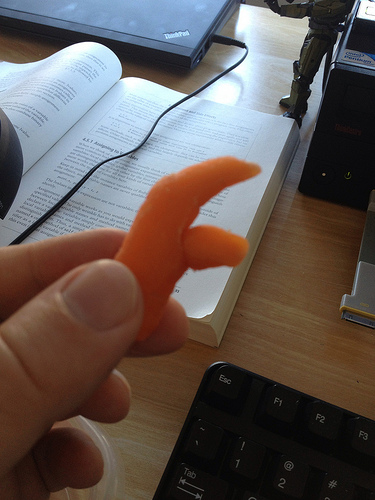
question: 人は何人いますか？
answer: 1人

question: 手に持っている物は何色ですか？
answer: オレンジ

question: 本はいくつありますか？
answer: 1つ

question: ノートパソコンはいくつありますか？
answer: 1つ

question: ノートパソコンは何色ですか？
answer: 黒

question: パソコンのキーボードは何色ですか？
answer: 黒

question: ノートパソコンはどこの上にありますか？
answer: 机

question: 机は何製ですか？
answer: 木製